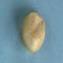
Maize quality: Good